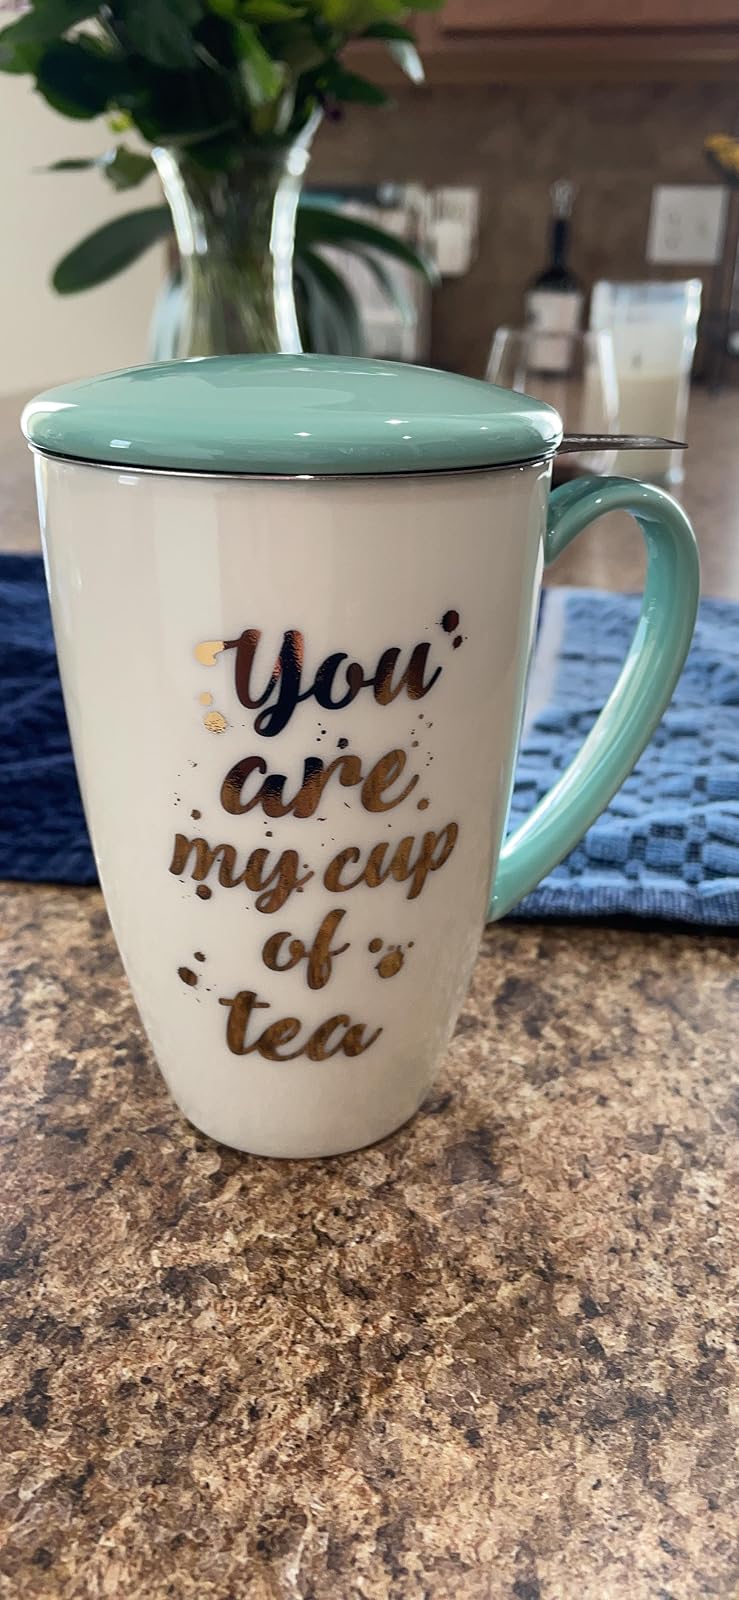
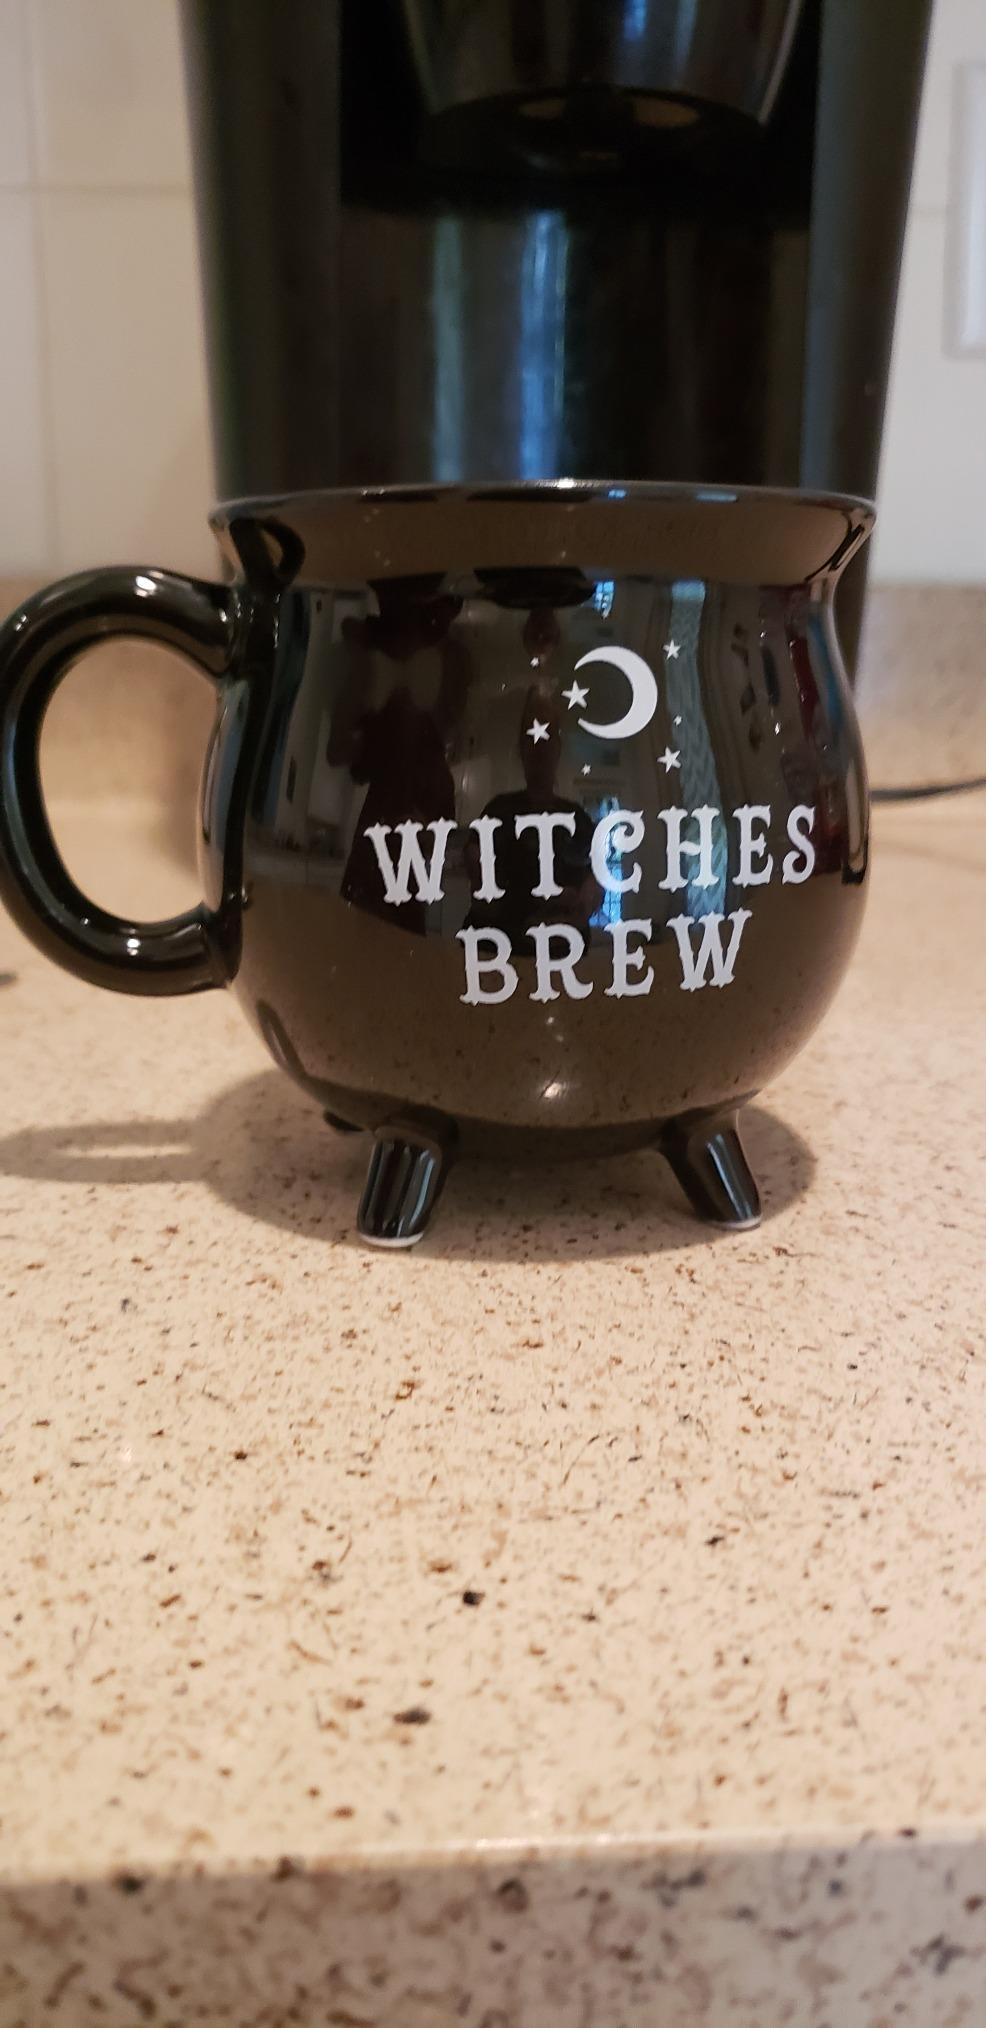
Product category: items_mug
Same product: no